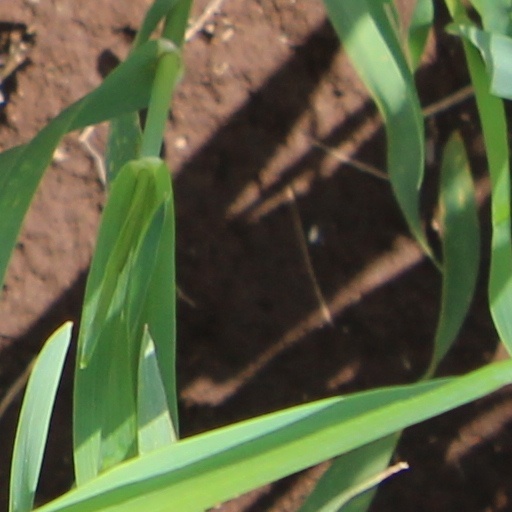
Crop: wheat